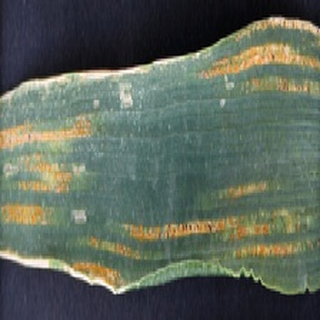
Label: wheat_yellow_rust